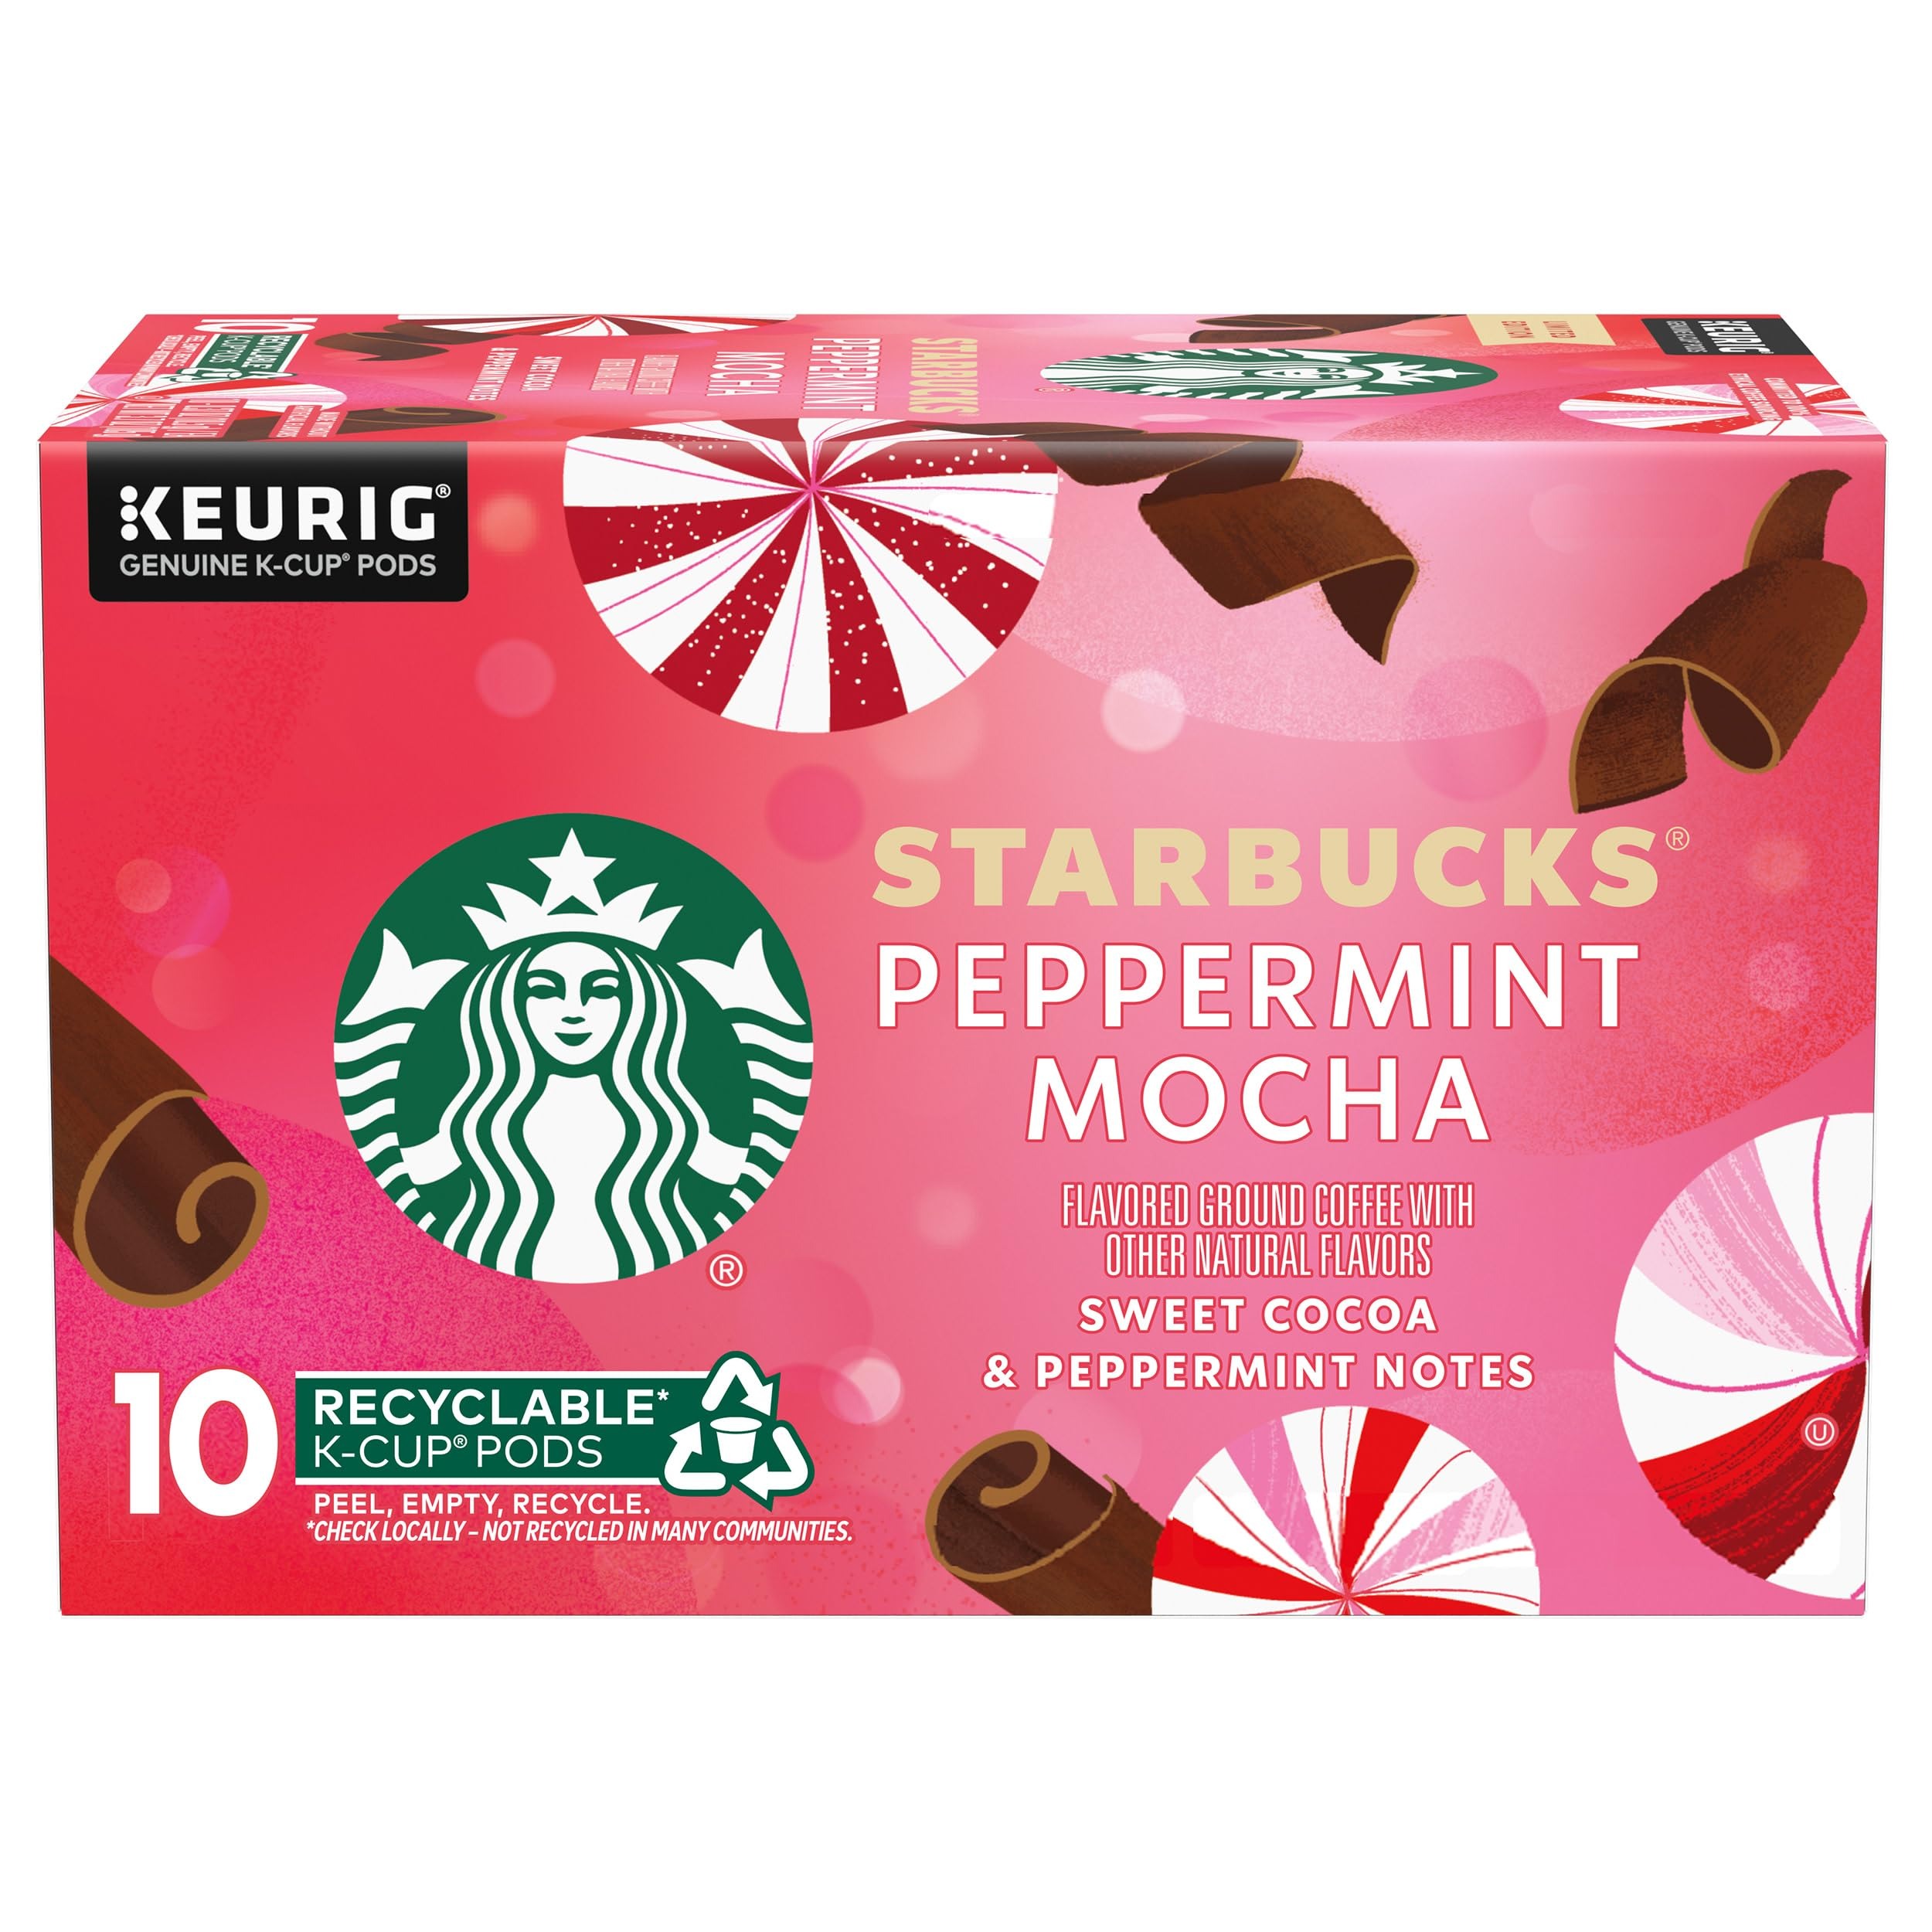
Item Name: Starbucks Flavored K-Cup Coffee Pods — Peppermint Mocha for Keurig Brewers — 1 box (10 pods)
Bullet Point 1: PREMIUM COFFEE IN A K-CUP POD: Celebrate the season with Starbucks Peppermint Mocha Naturally Flavored Coffee—this holiday gift brings the tastes of the season home in this box of 10-count K-Cup pods that makes the perfect white elephant gift for adults​
Bullet Point 2: PEPPERMINT MOCHA NATURALLY FLAVORED COFFEE: Peppermint and mocha swirl together in this festive, naturally flavored coffee that's a must-have for the season
Bullet Point 3: CAFÉ QUALITY: Starbucks adheres to the highest quality standards—shipping you the same carefully roasted 100% arabica coffee beans we brew in our cafés​
Bullet Point 4: LIMITED-TIME EXCLUSIVE: Unwrap limited-edition holiday coffees, like our Starbucks Peppermint Mocha Naturally Flavored Coffee, Starbucks Holiday Blend or Starbucks Gingerbread Naturally Flavored Coffee
Bullet Point 5: ETHICALLY SOURCED: We’re committed to offering ethically purchased and responsibly produced sustainable products of the highest quality
Value: 60.0
Unit: Count

Price: 12.95